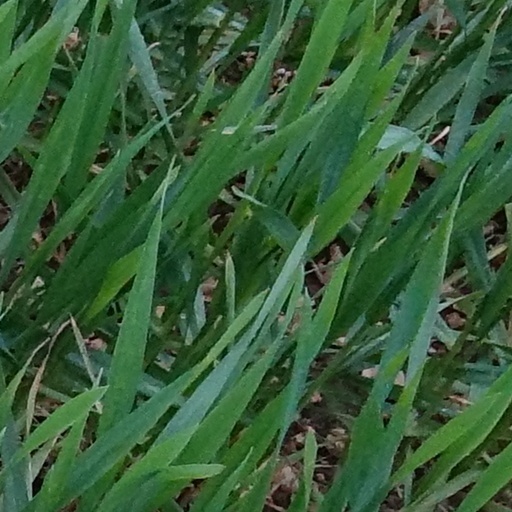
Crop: wheat